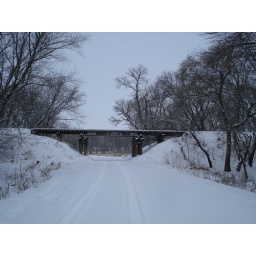
rail road bridge near algona winter 2009